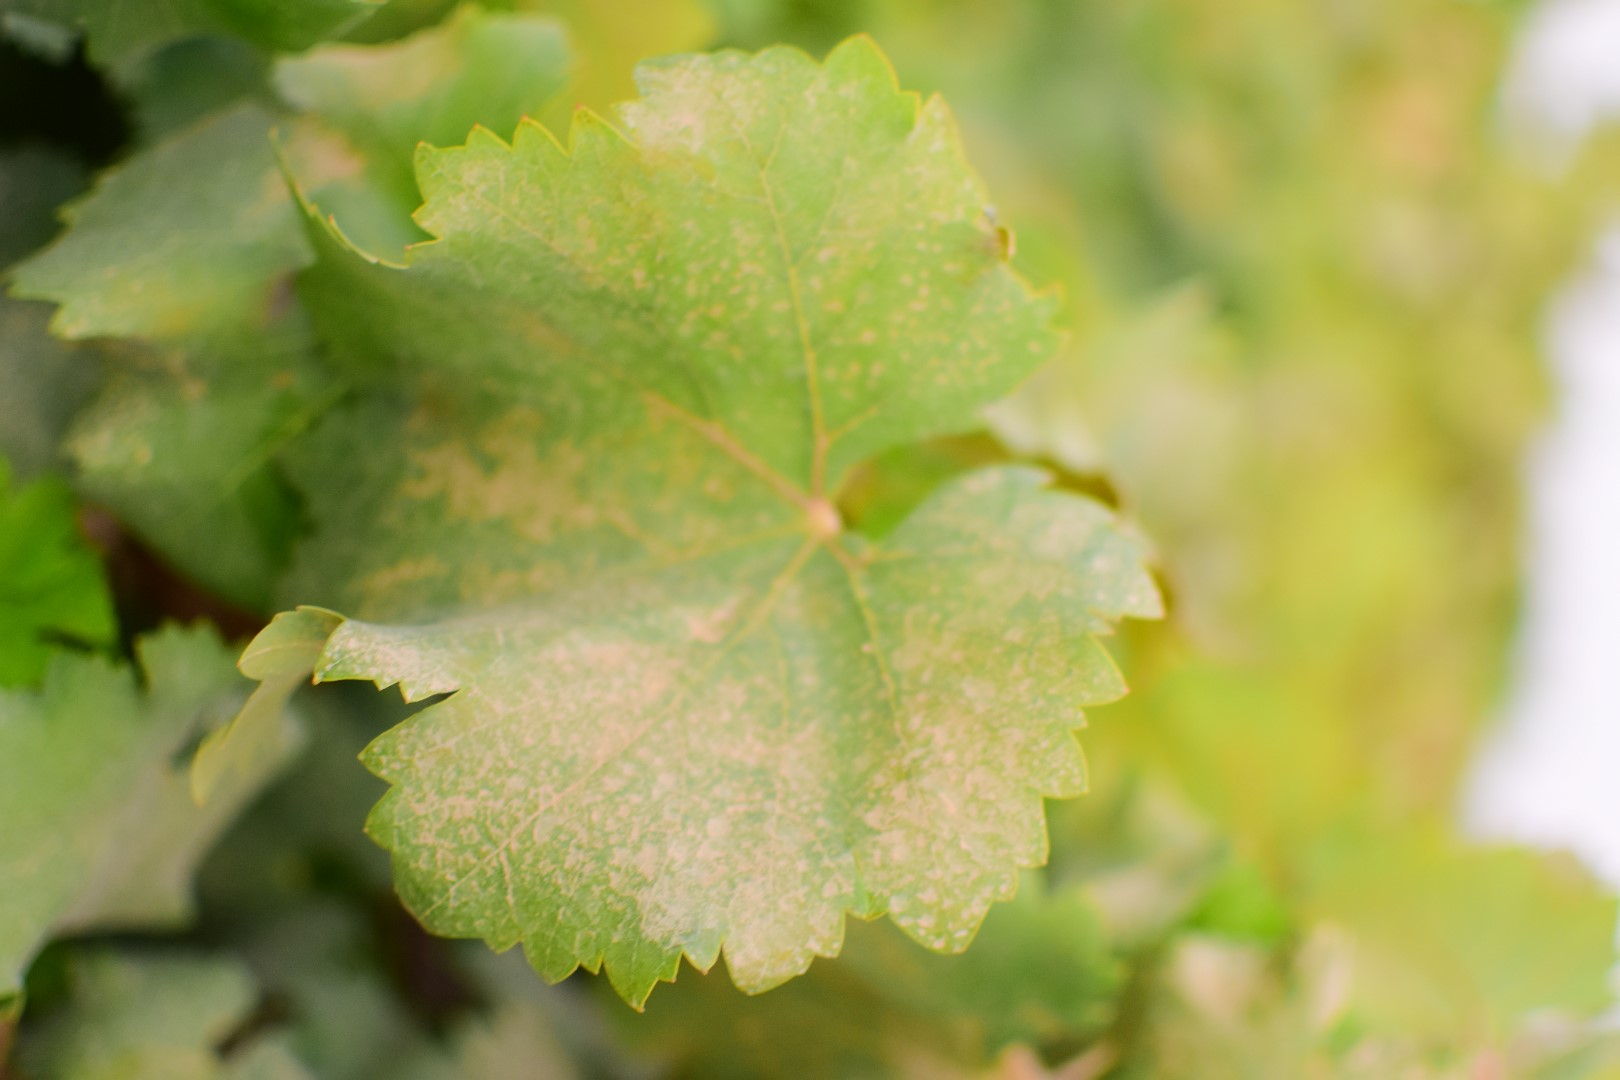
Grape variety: Shdah